Holton Windmill

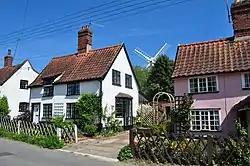
The Mill in 2010

Holton Windmill was built as an open trestle post mill. A roundhouse was added by 1835. The mill was originally winded by a tailpole. A Fantail was added and the mill was also worked by a steam engine. The mill has been extended at the head and the tail. The mill has one pair of Common sails and one pair of Spring sails. Only the cast iron windshaft and Brake Wheel remain of the internal machinery. The roundhouse appears from the outside to have only one storey, but it has been excavated internally to provide two storeys, cellar and ground floor.